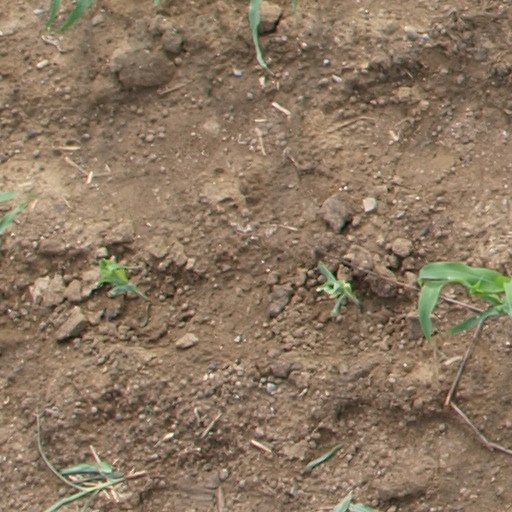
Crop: maize; corn